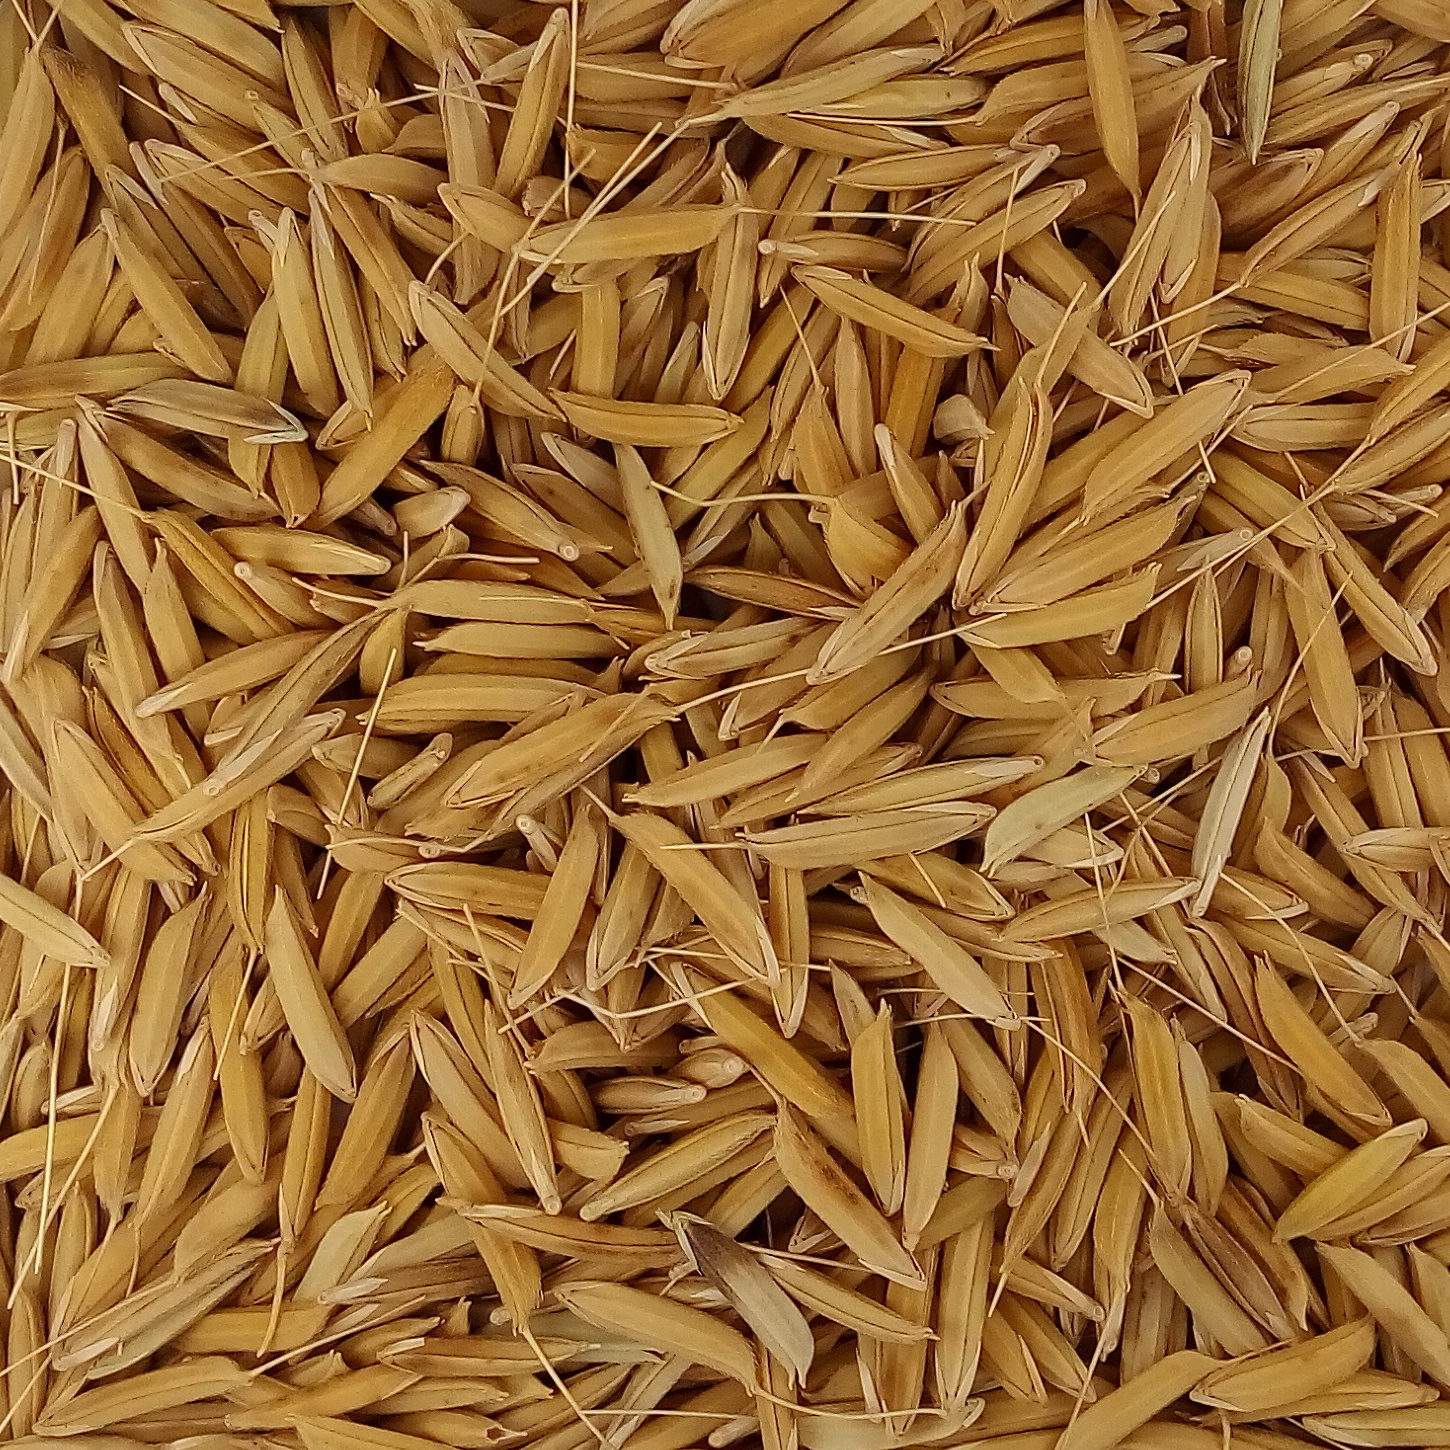
Rice seed variety: 1728